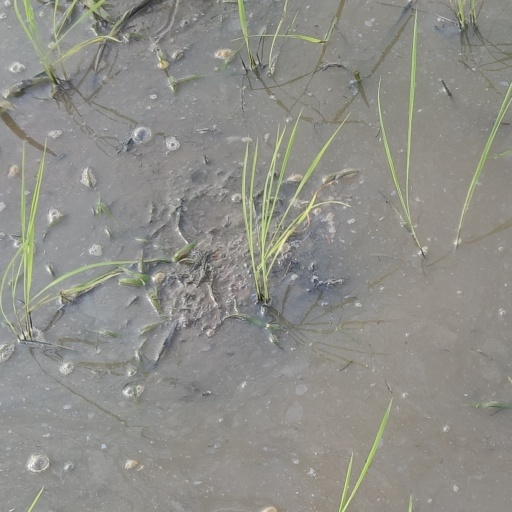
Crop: rice